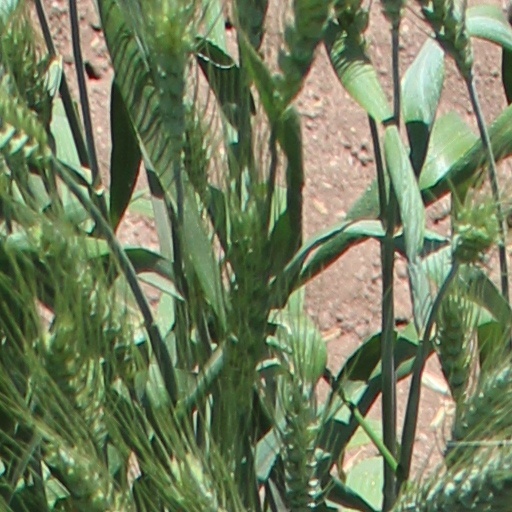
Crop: wheat